Robert de Montesquiou

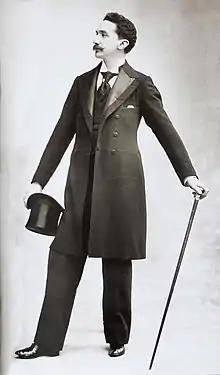
Photographed by Paul Nadar in 1895

Marie Joseph Robert Anatole, comte de Montesquiou-Fézensac (19 March 1855, Paris – 11 December 1921, Menton) was a French aesthete, Symbolist poet, painter, art collector, art interpreter, and dandy. He is reputed to have been the inspiration both for Jean des Esseintes in Joris-Karl Huysmans' "À rebours" (1884) and, most famously, for the Baron de Charlus in Marcel Proust's "À la recherche du temps perdu" (1913–1927). In his play Chantecler, Edmond Rostand is said to have caricatured Montesquiou as the Peacock, 'Prince of the unexpected adjective.'" Some believe that he may have been an inspiration for the character Lord Henry in "The Picture of Dorian Gray" by Oscar Wilde.